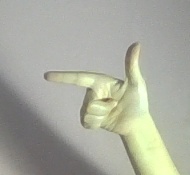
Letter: yaa